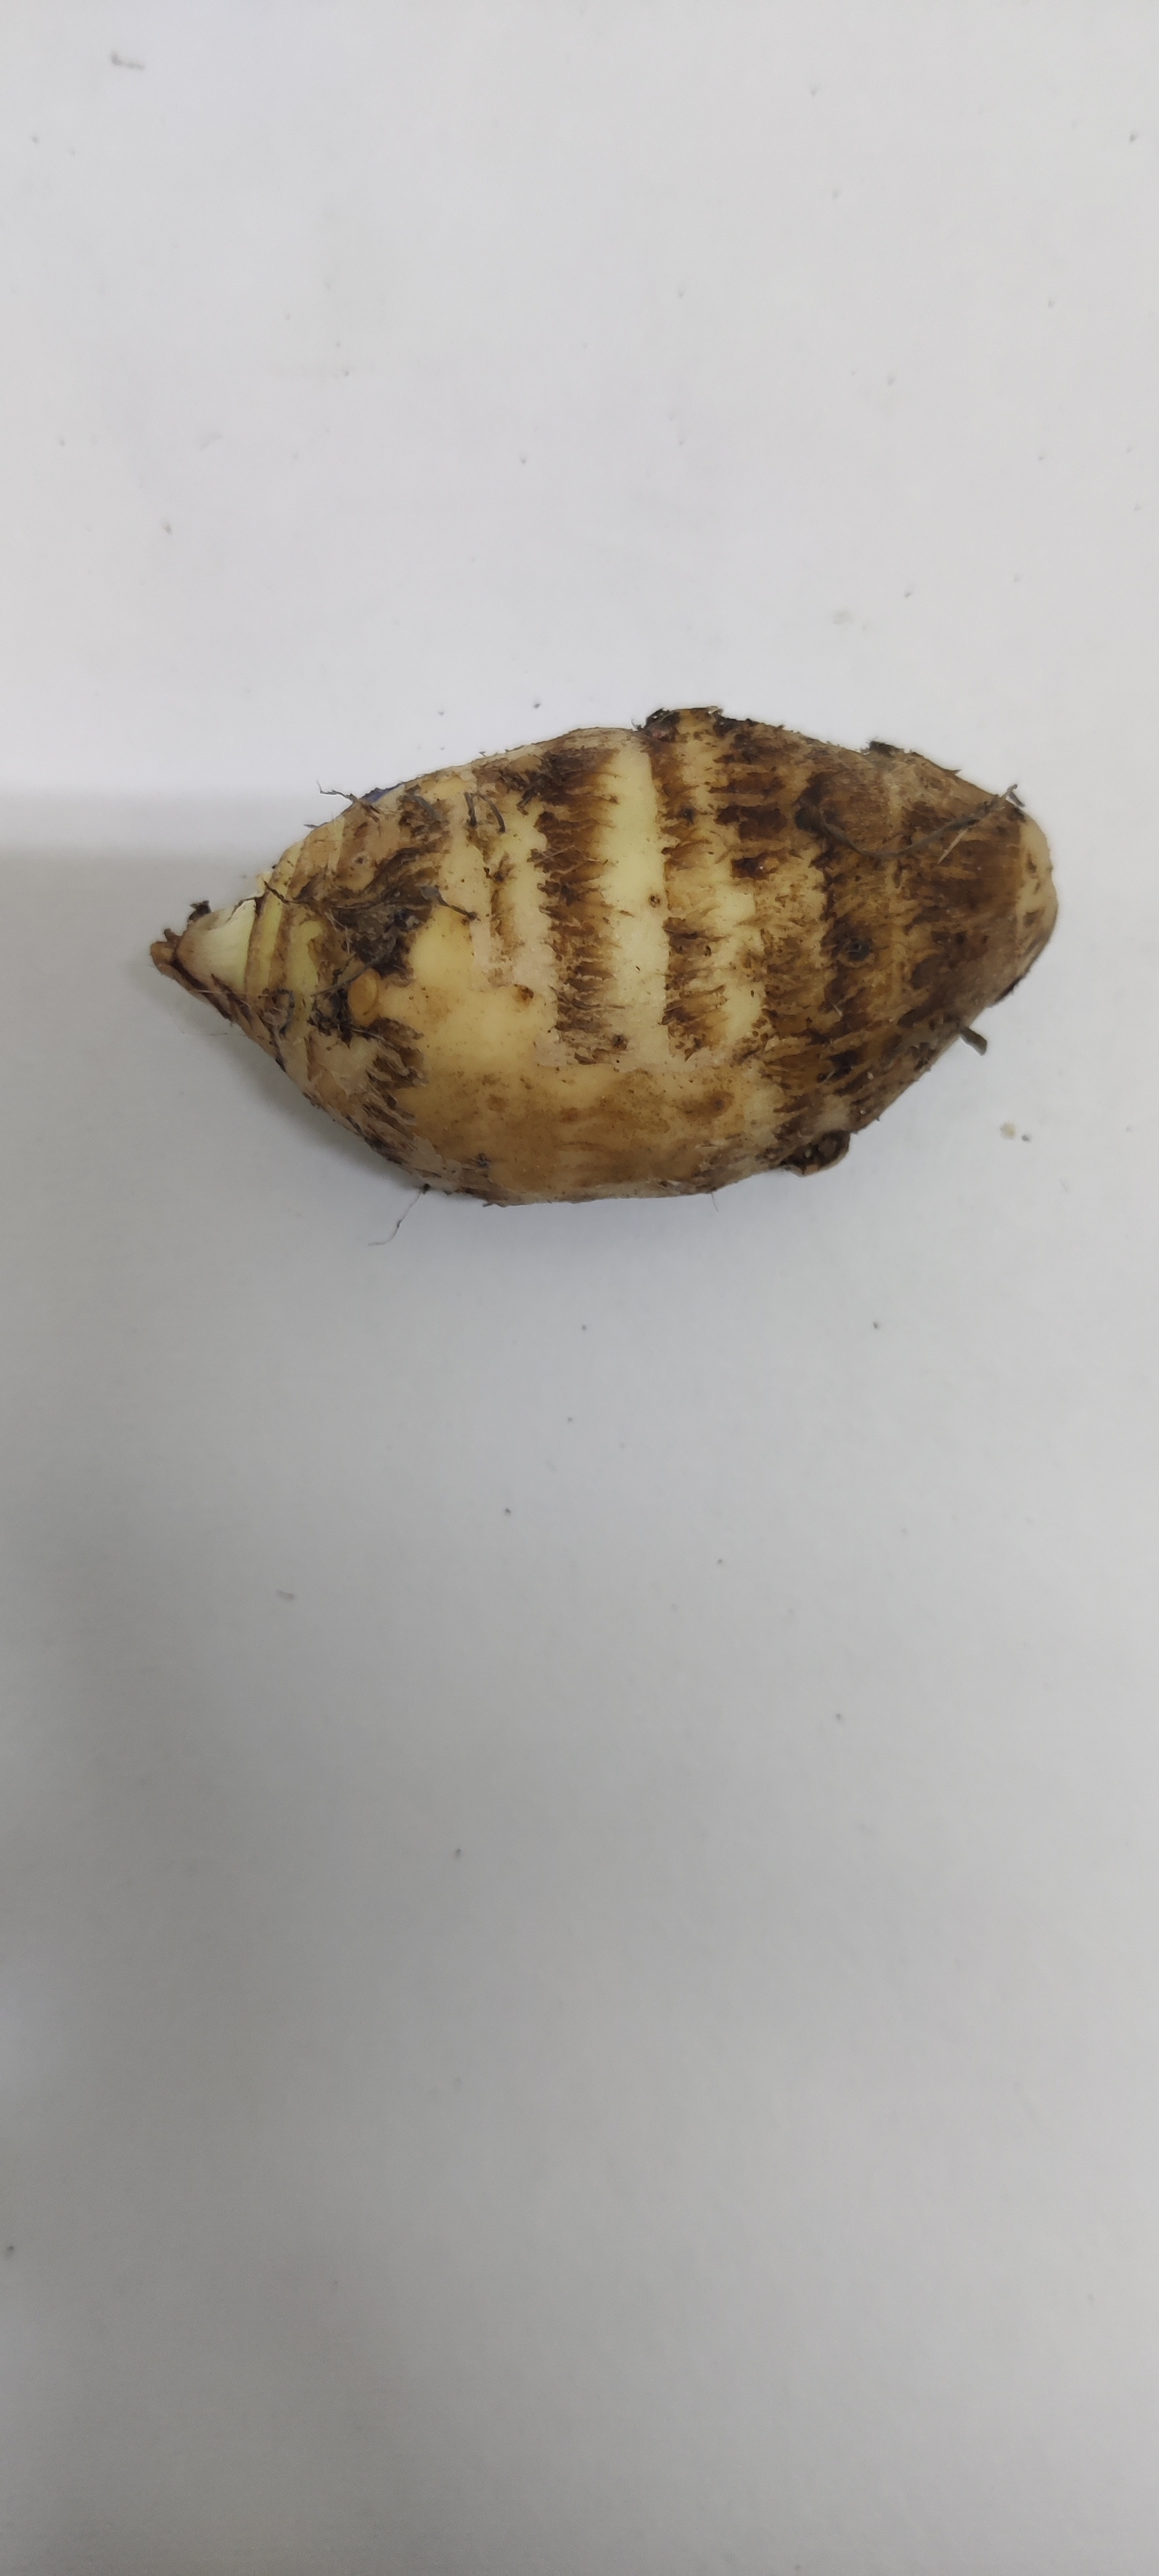
Crop: Taro root
Condition: Fresh